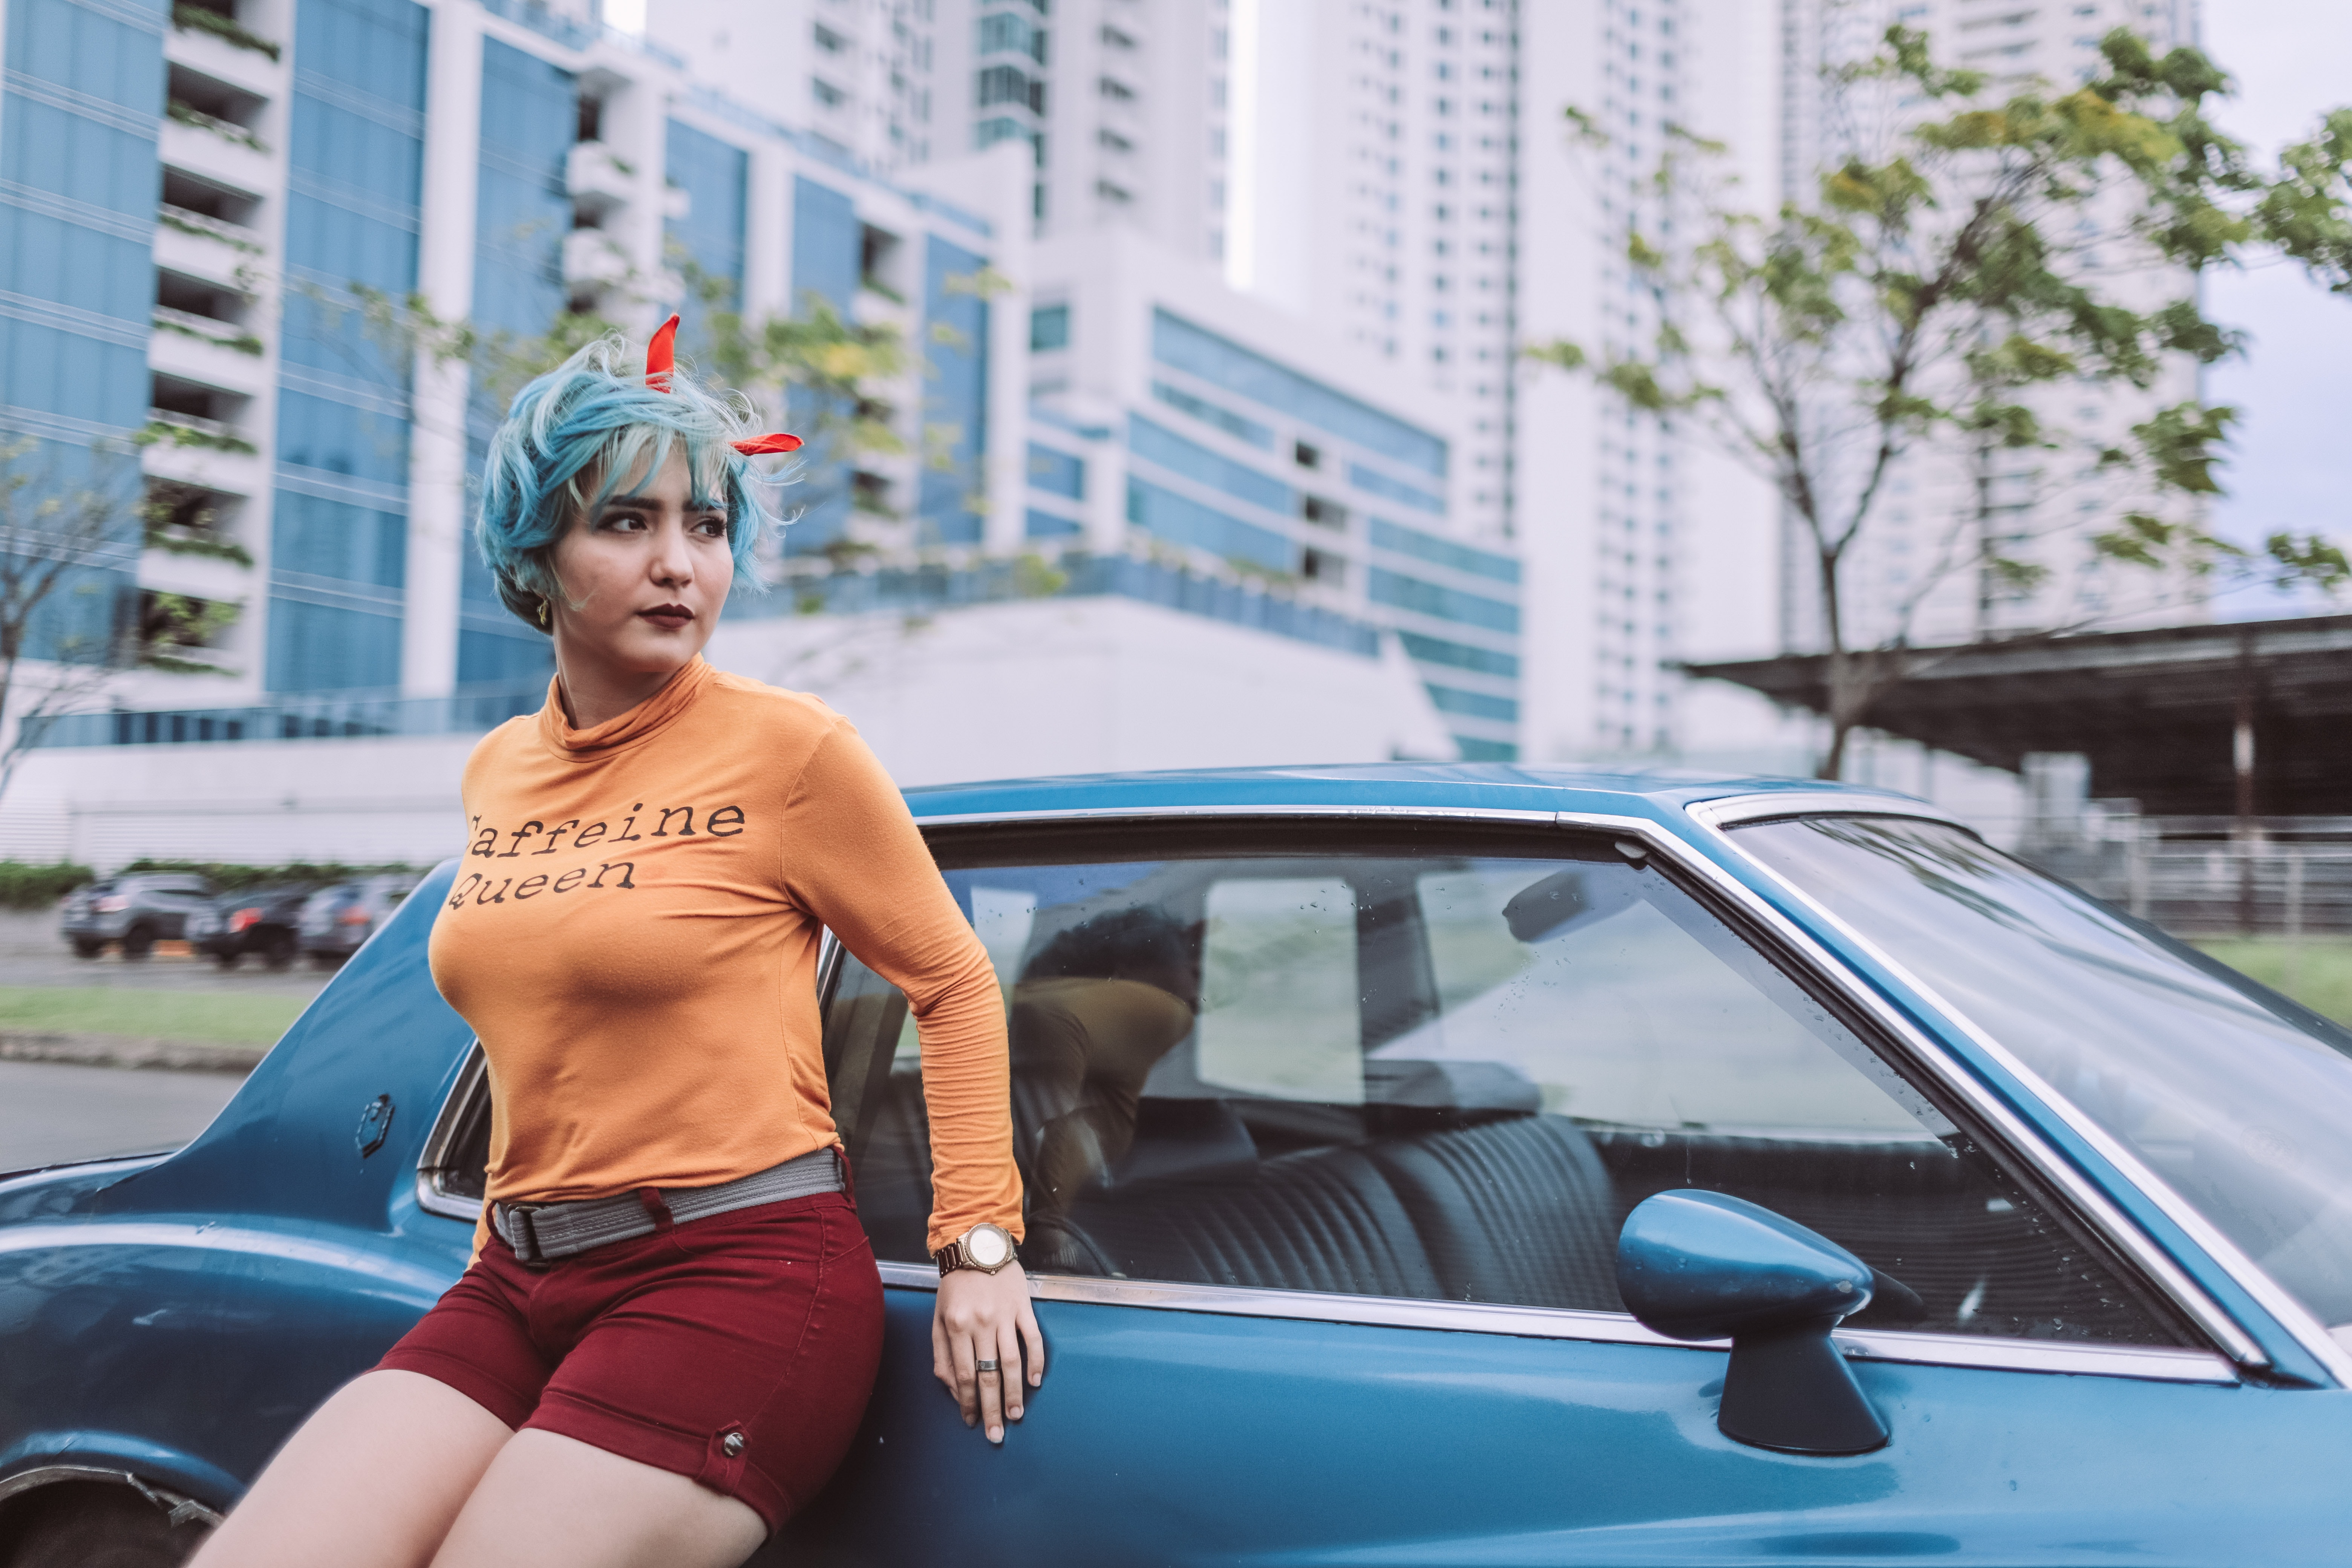
motor vehicle, vehicle, car, summer, muscle, automotive exterior, family car, vacation, vehicle door, hood, Barechested, mid size car, classic car, leisure, model, photo shoot, city car, automotive window part